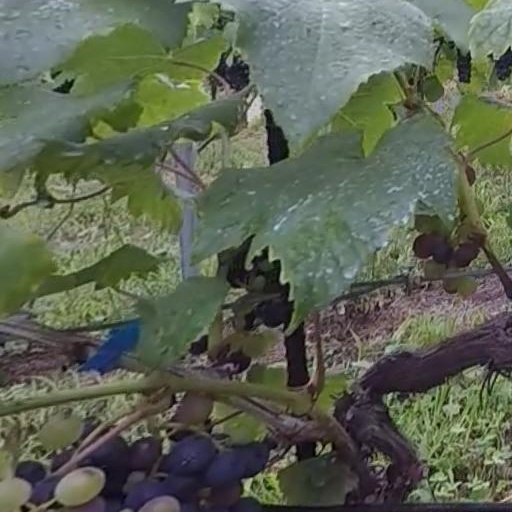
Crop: grape